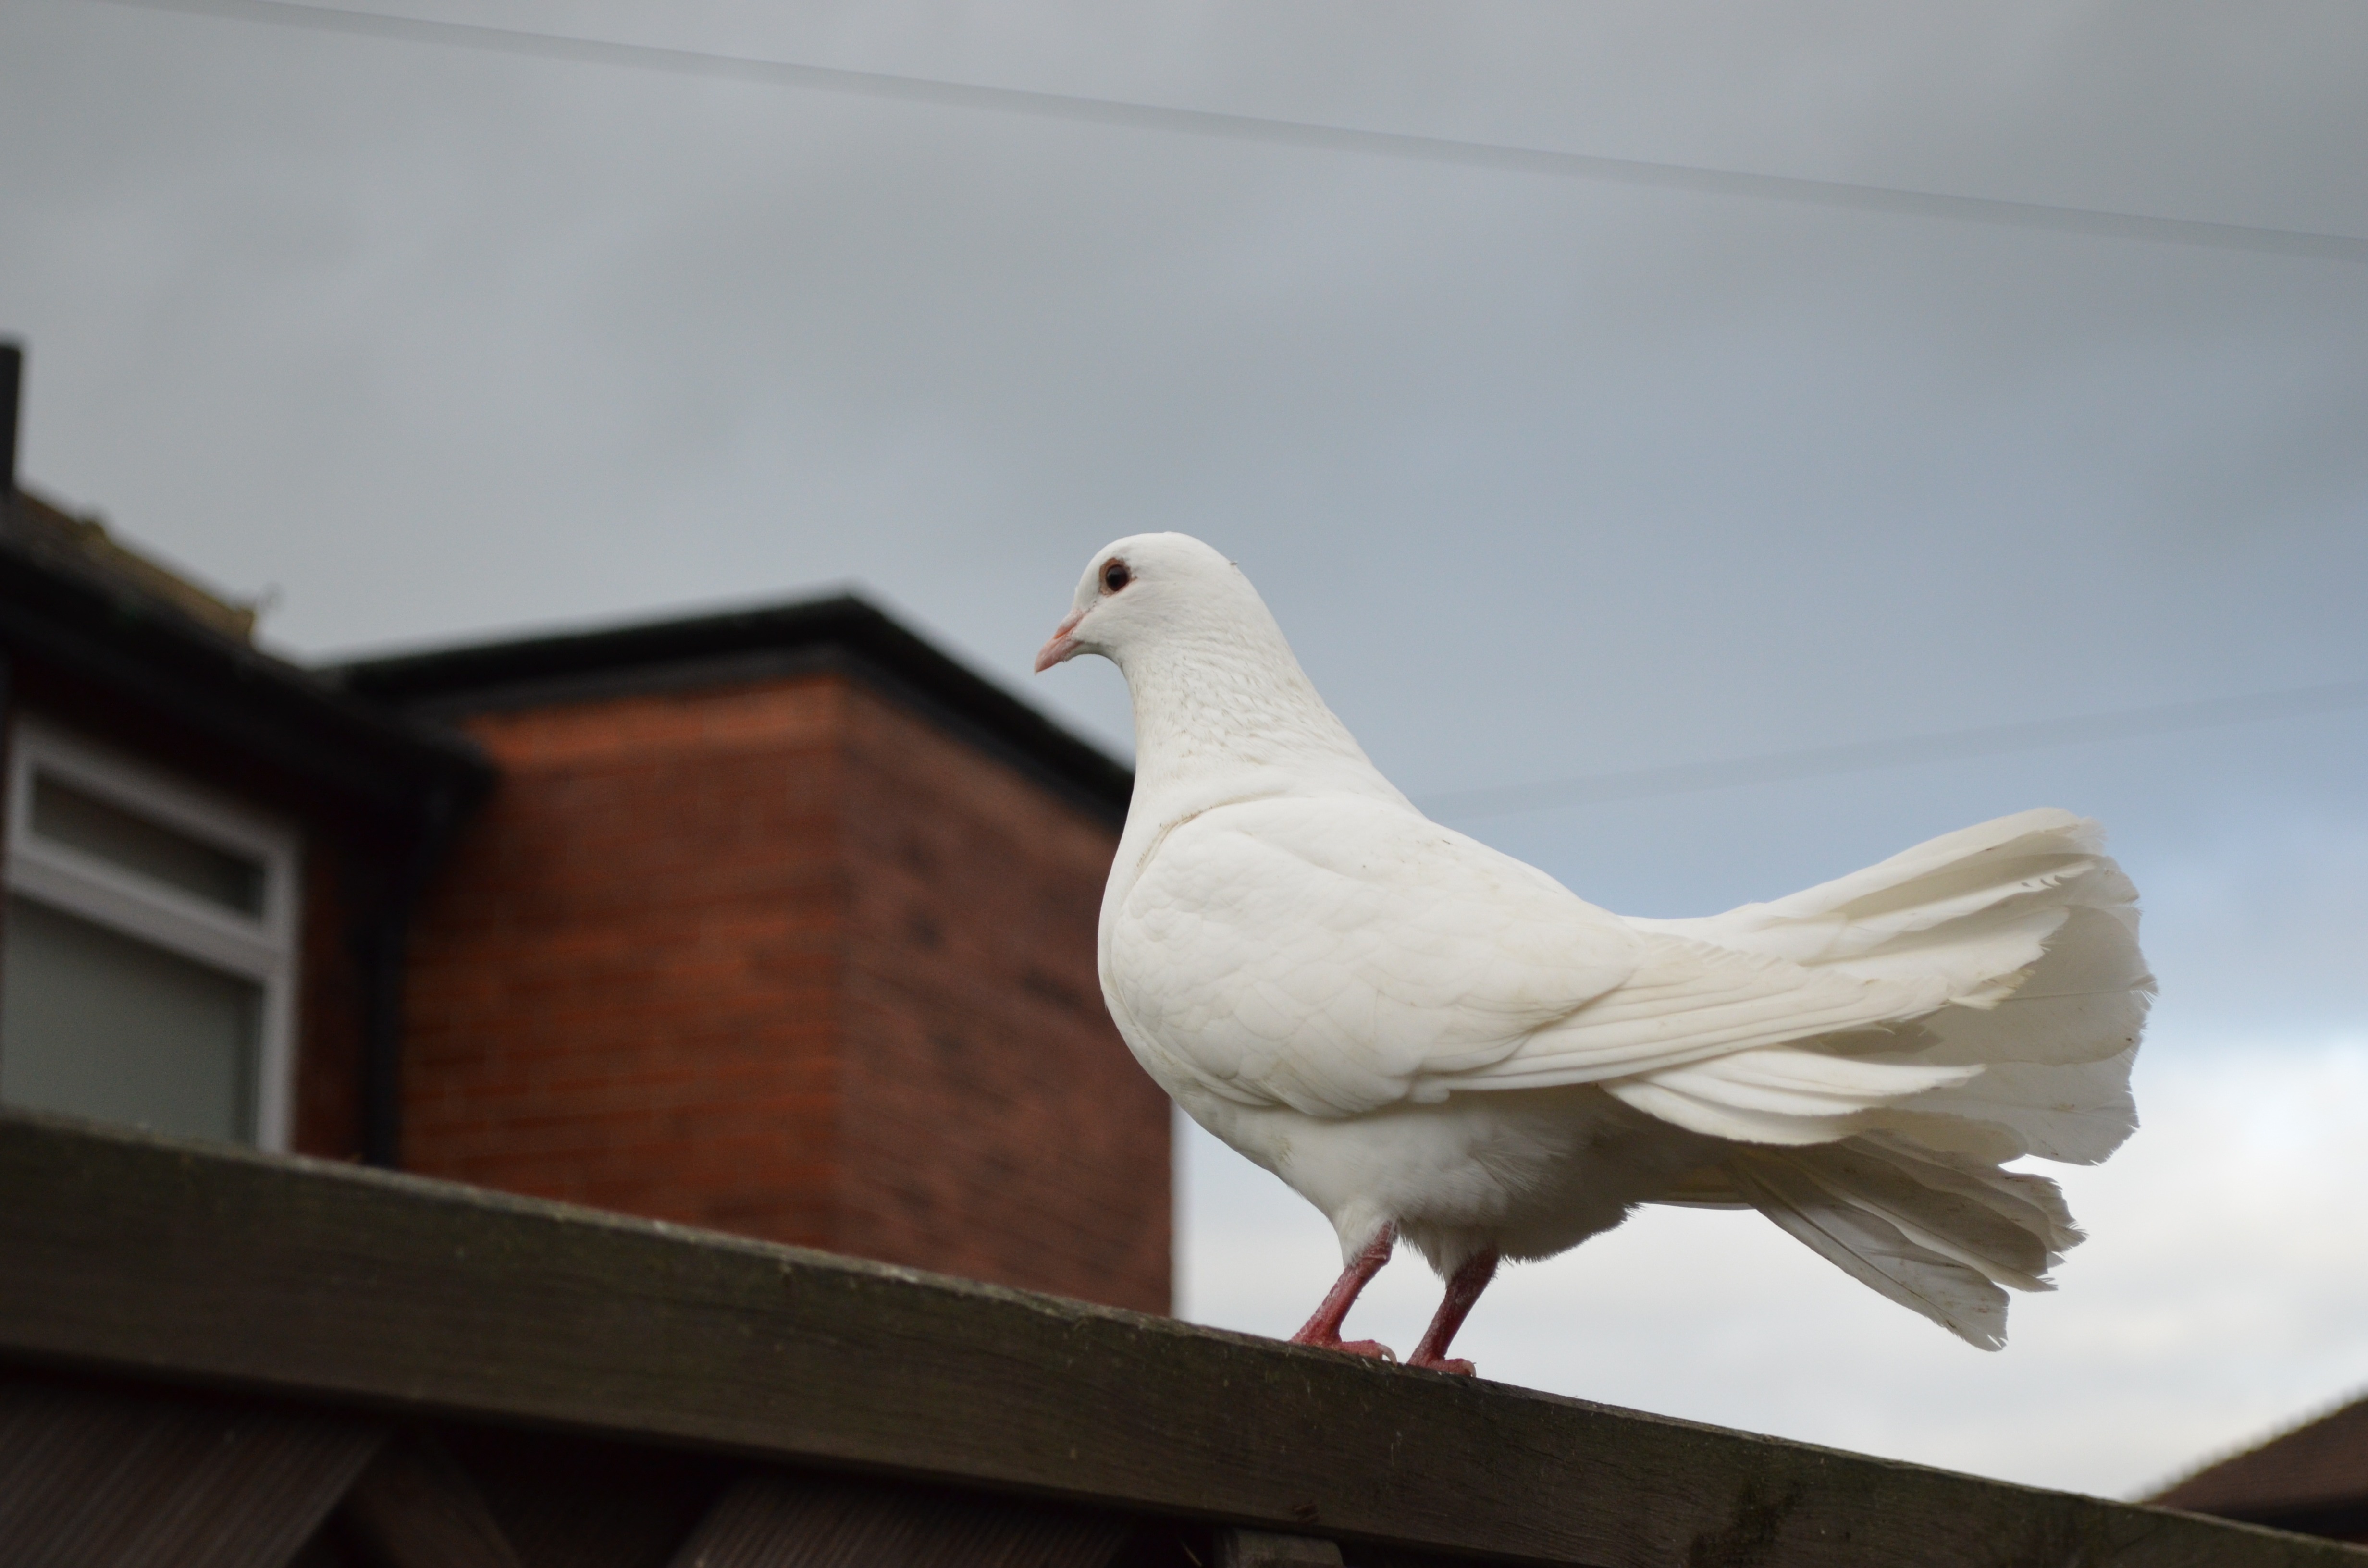
bird, wing, light, sky, white, wall, alone, isolated, seabird, wildlife, standing, love, beak, peace, fauna, birds, pigeon, background, buildings, feathers, single, symbolism, dove, signs, vertebrate, beautiful, still, purity, pure, symbols, harmony, pigeons and doves, stock dove